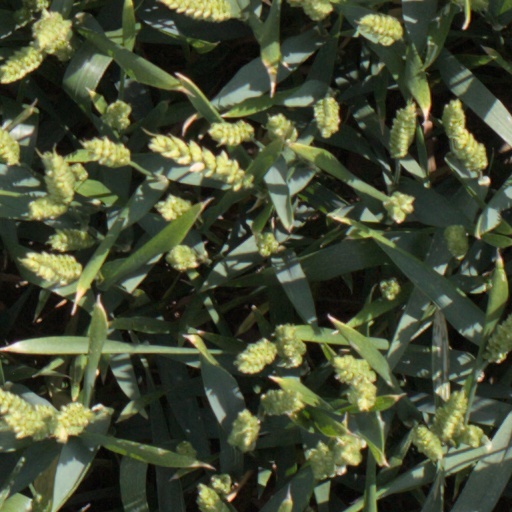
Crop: wheat